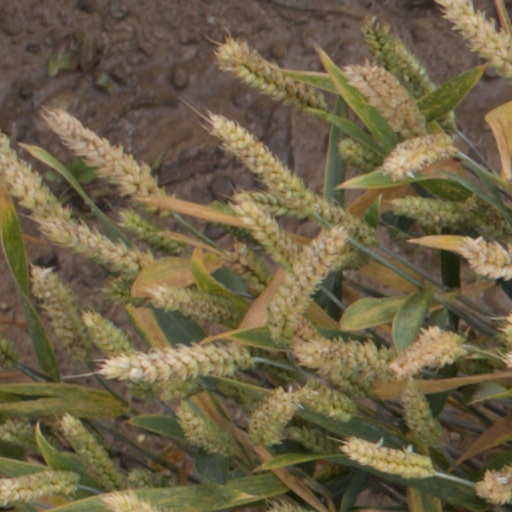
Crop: wheat